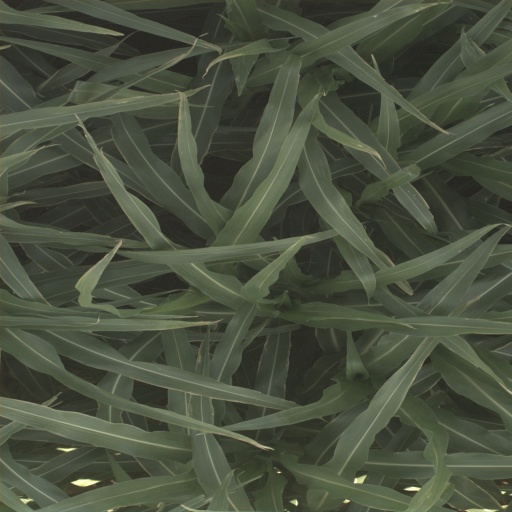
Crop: sorghum